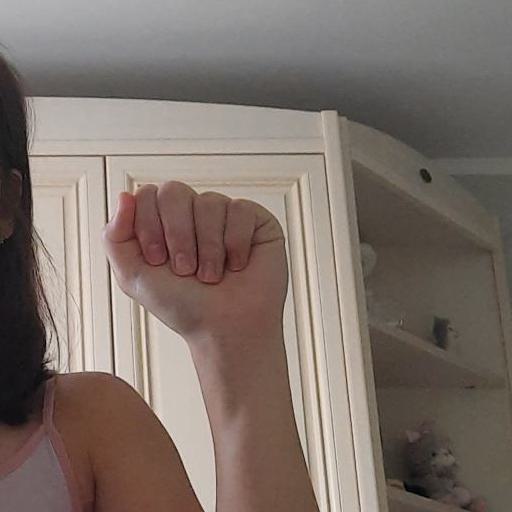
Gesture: fist